Scotch broth

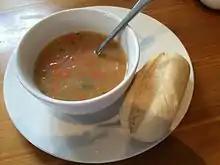

Scotch broth is a soup originating in Scotland. The principal ingredients are usually barley, stewing or braising cuts of lamb, mutton or beef, root vegetables (such as carrots, swedes, or sometimes turnips), and dried pulses (most often split peas and red lentils). Cabbage and leeks are often added shortly before serving to preserve their texture, colour and flavours. The proportions and ingredients vary according to the recipe or availability. Scotch broth has been sold ready-prepared in tins for many years.